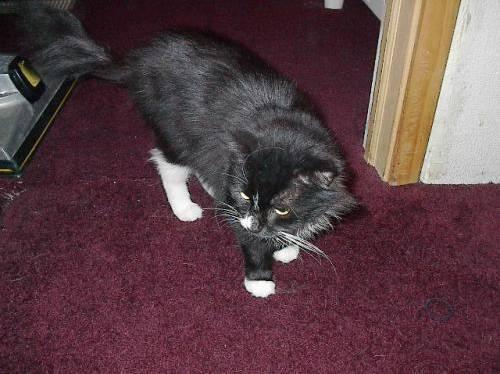
cat